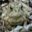
Label: frog